Auckland Rescue Helicopter Trust

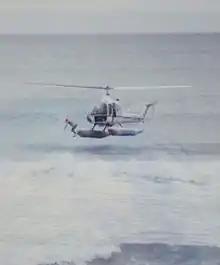
The prime minister doing a jump

In 1977 Keith McKenzie replaced Sam Anderson as the pilot. On 8 January 1977 the then prime minister Robert Muldoon, who was at Piha for the re-opening of the Piha Surf Life Saving club house after the Project 40 rebuild, joined the helicopter lifeguards to jump into the surf and be lifted out of the water and be transported back to the beach slung under the helicopter using the rescue strop connected into the cargo hook.